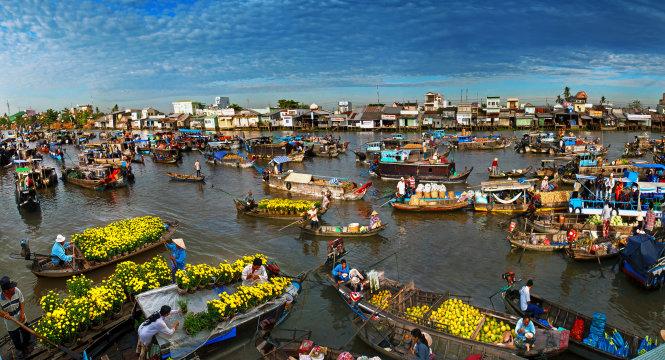
nhiều con thuyền đang xuất hiện ở chợ nổi trên sông